Charlie Crist

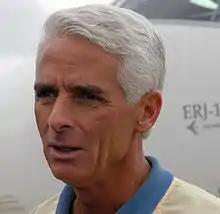
Crist in Brazil, 2007

Senator John McCain endorsed Crist's 2006 campaign for governor, traveling the state to campaign with him. The day before the general election, Crist held a campaign event with McCain in Jacksonville. Later, when the Republican presidential primary debates were held in St. Petersburg, Crist embraced McCain. Former New York City mayor Rudy Giuliani, who had also campaigned for Crist during the gubernatorial election, had sought his endorsement.